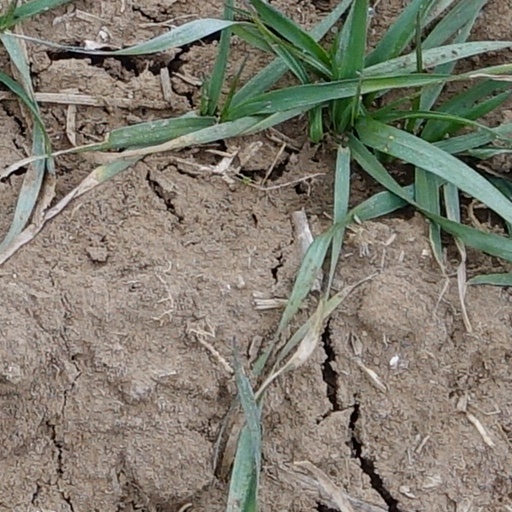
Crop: wheat